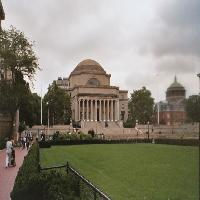
Weather: cloudy or overcast